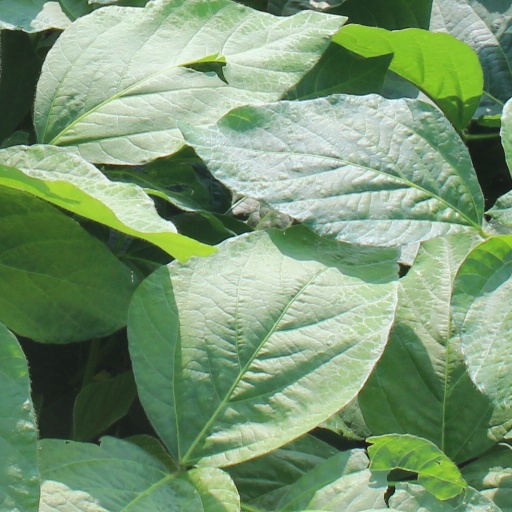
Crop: soybean